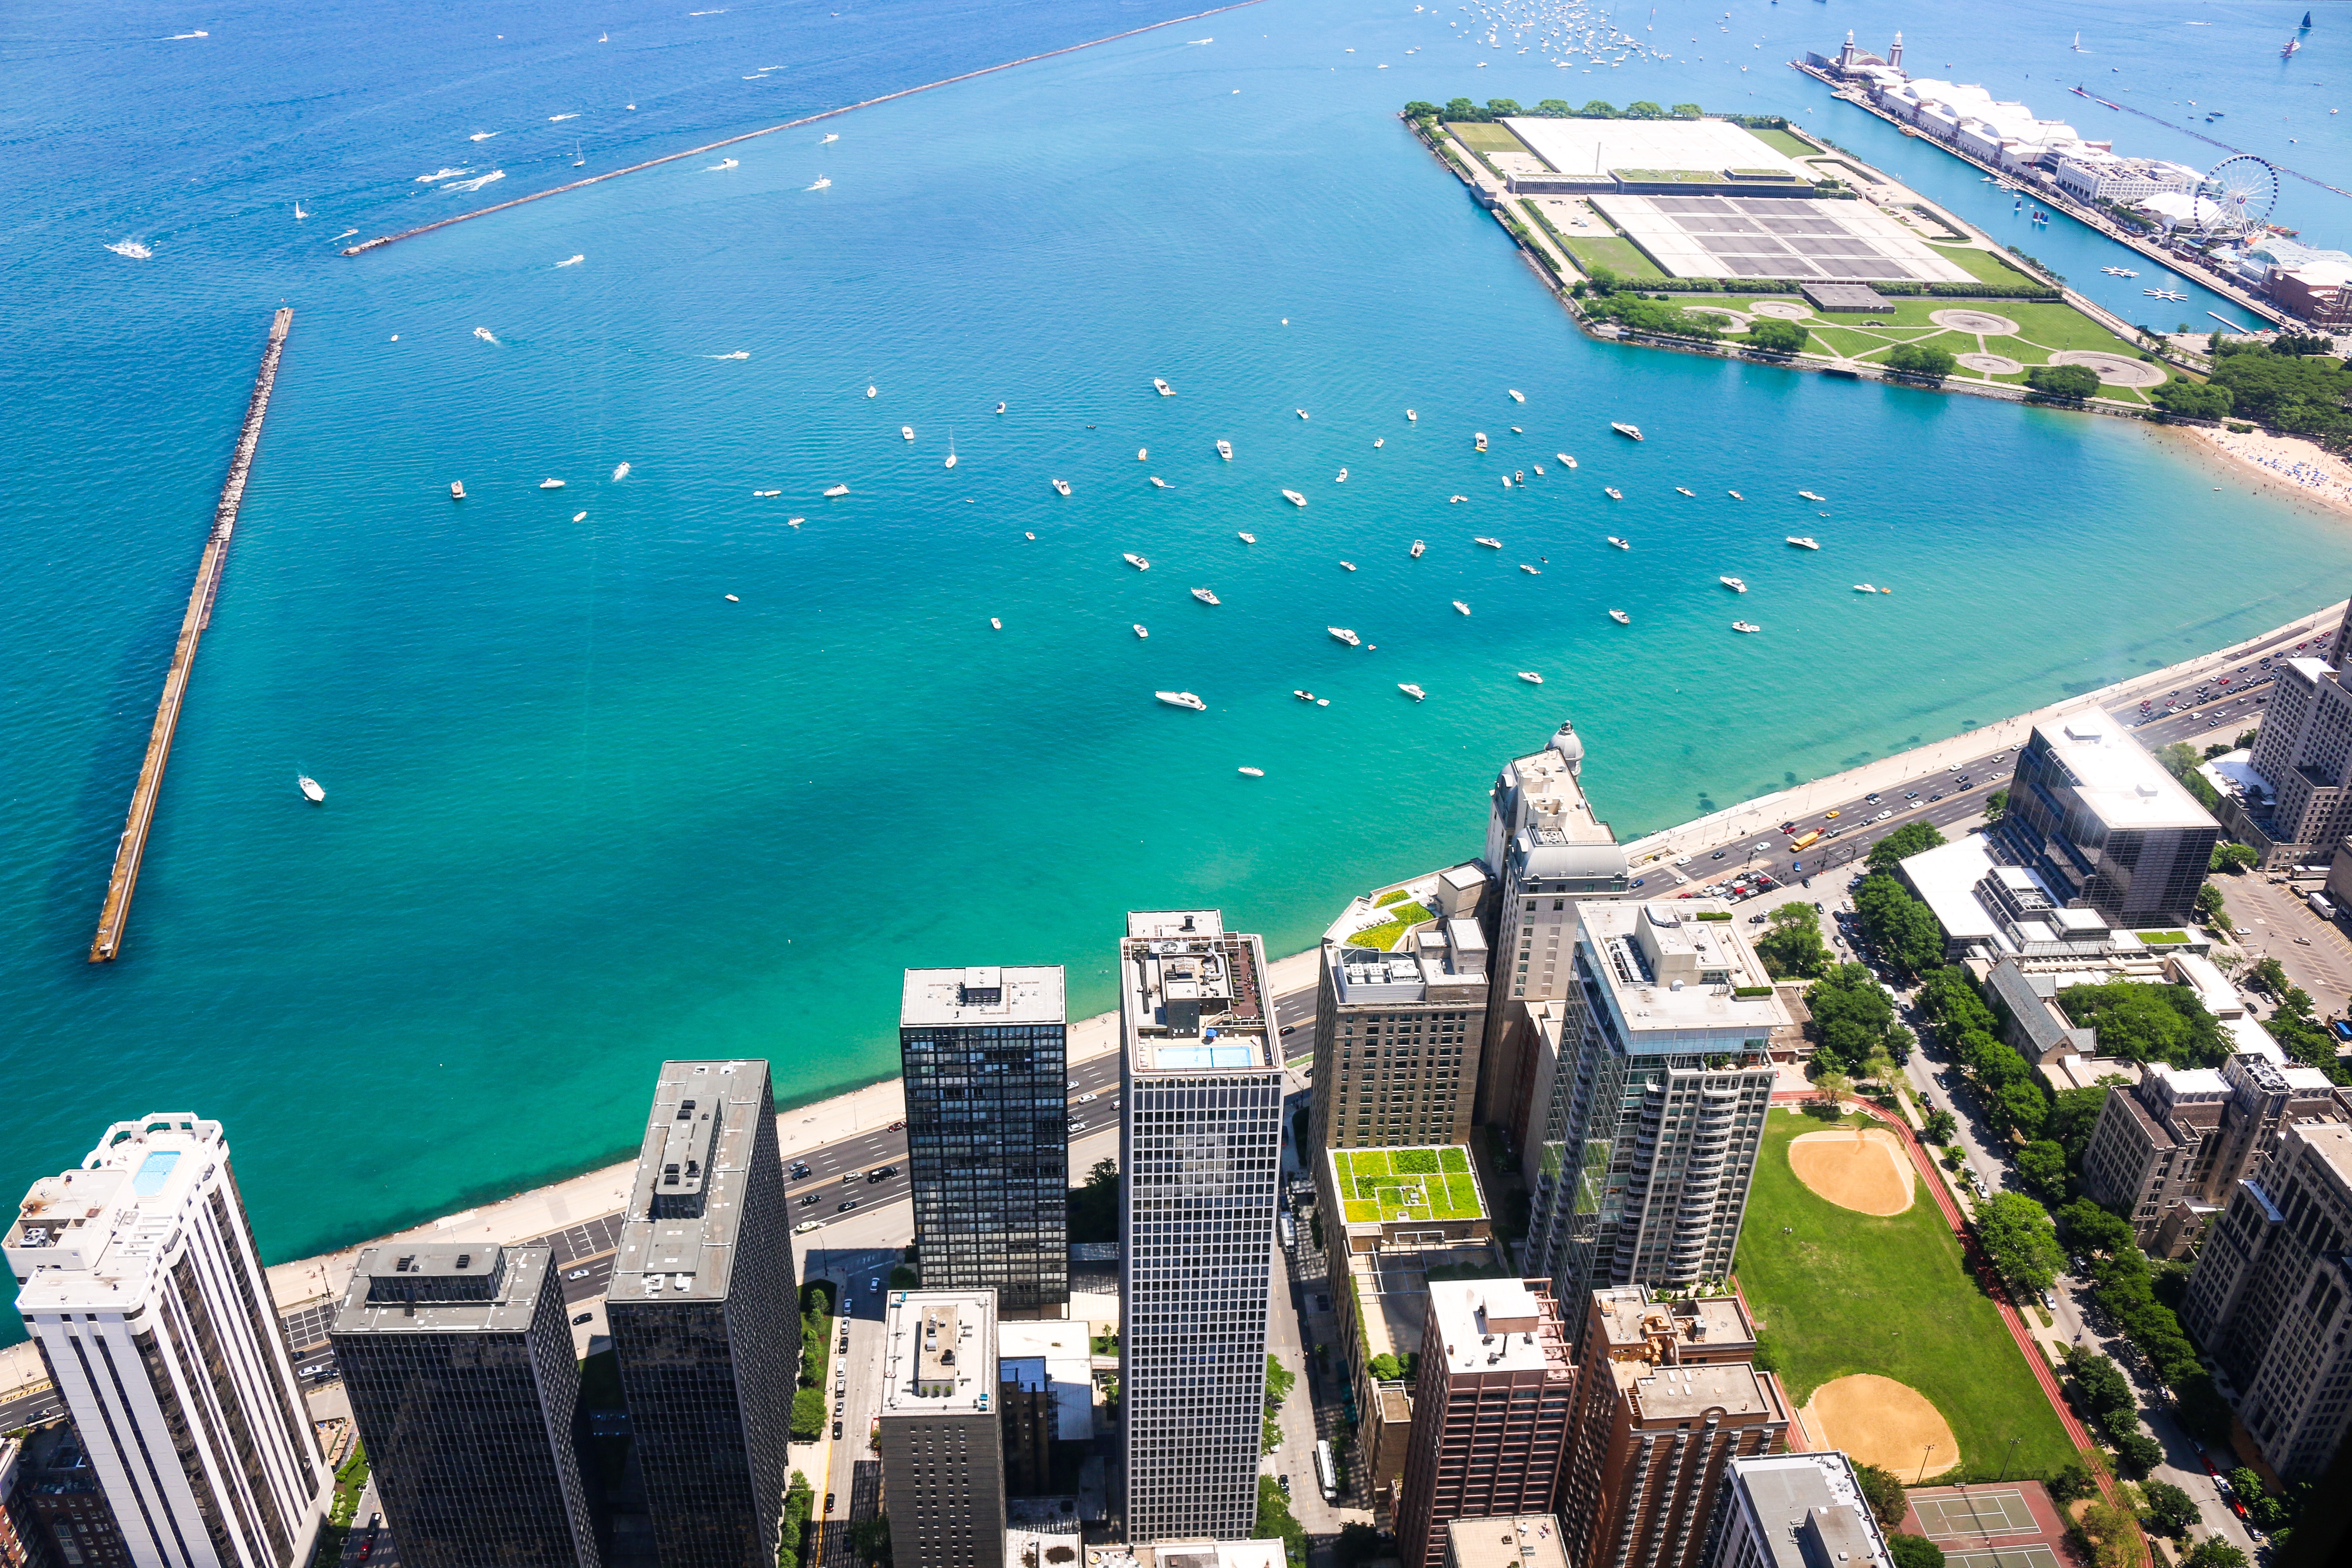
sea, coast, water, ocean, dock, shore, marina, port, bird's eye view, aerial photography